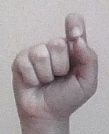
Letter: fa